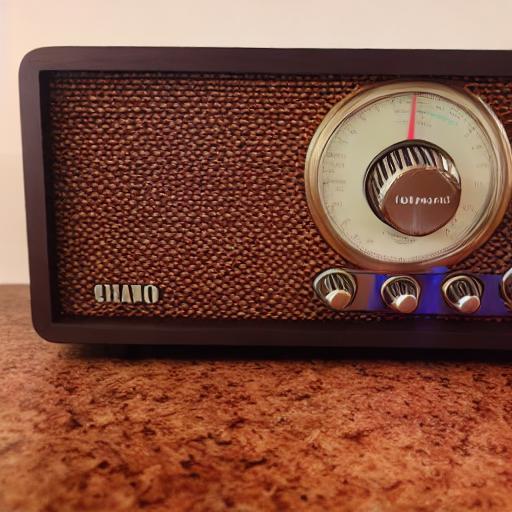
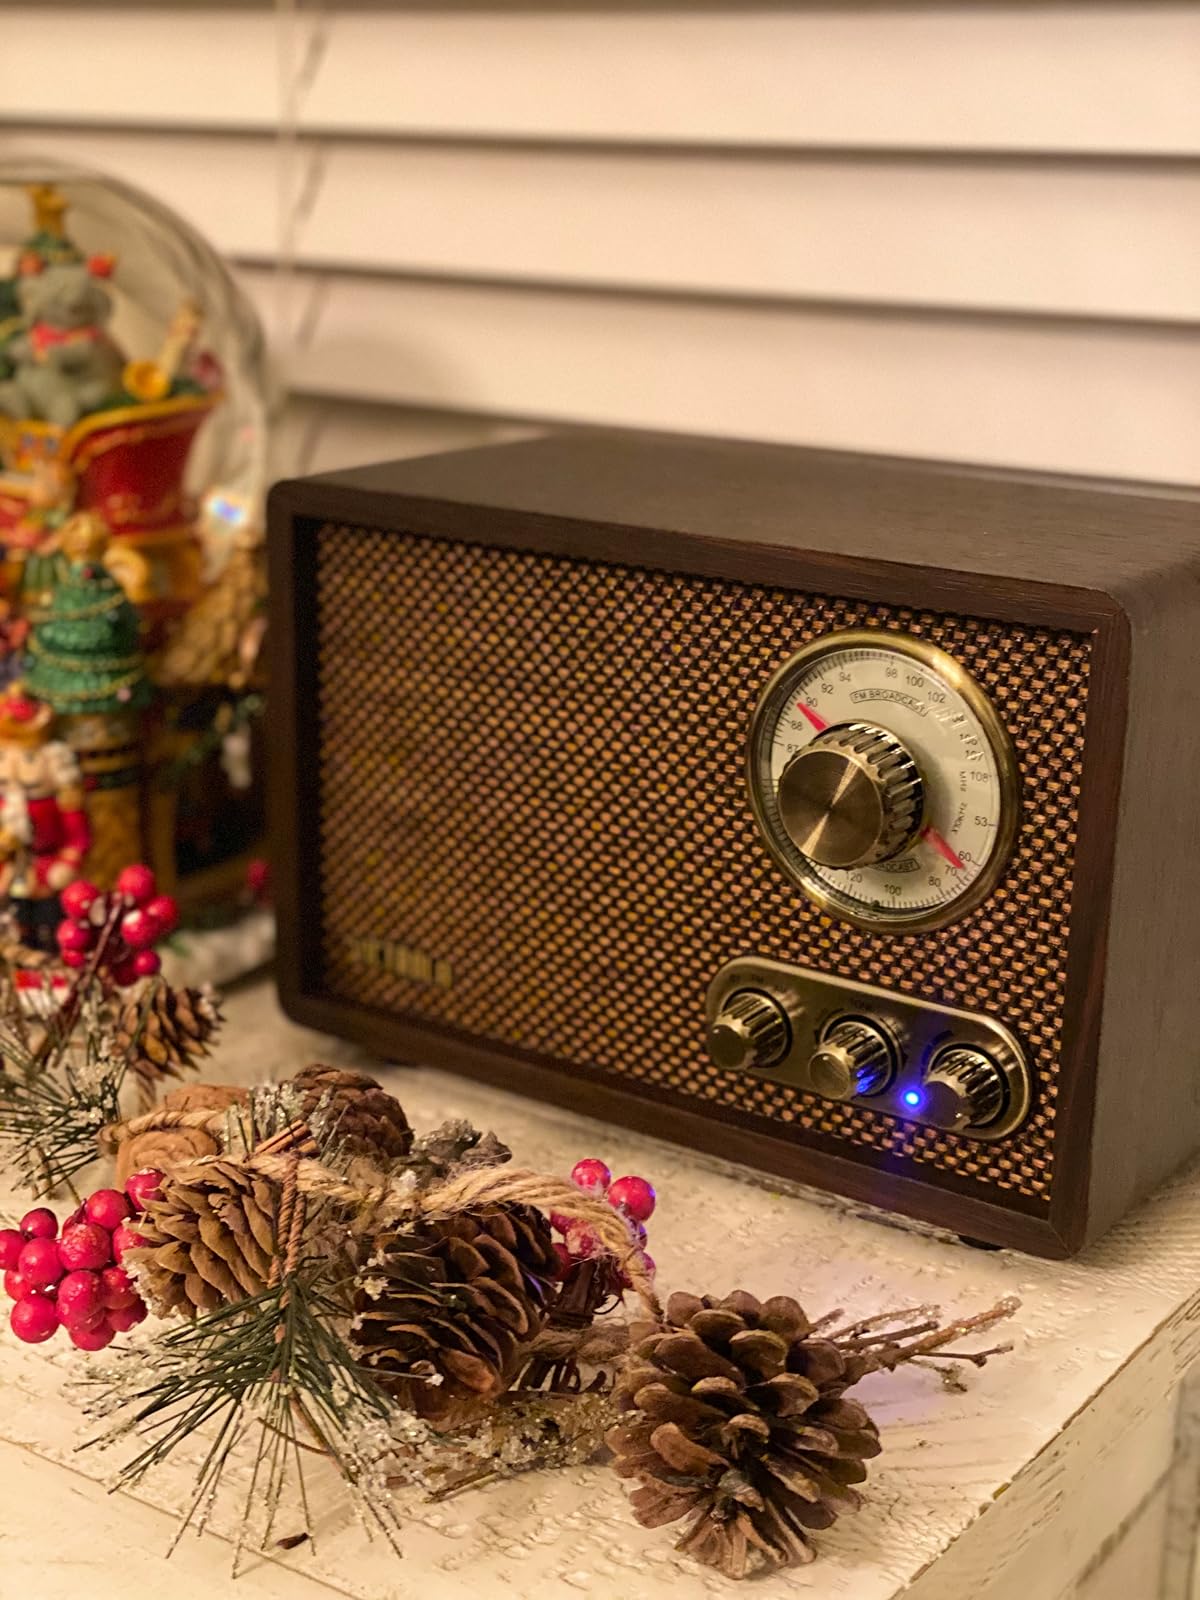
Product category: radio
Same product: no